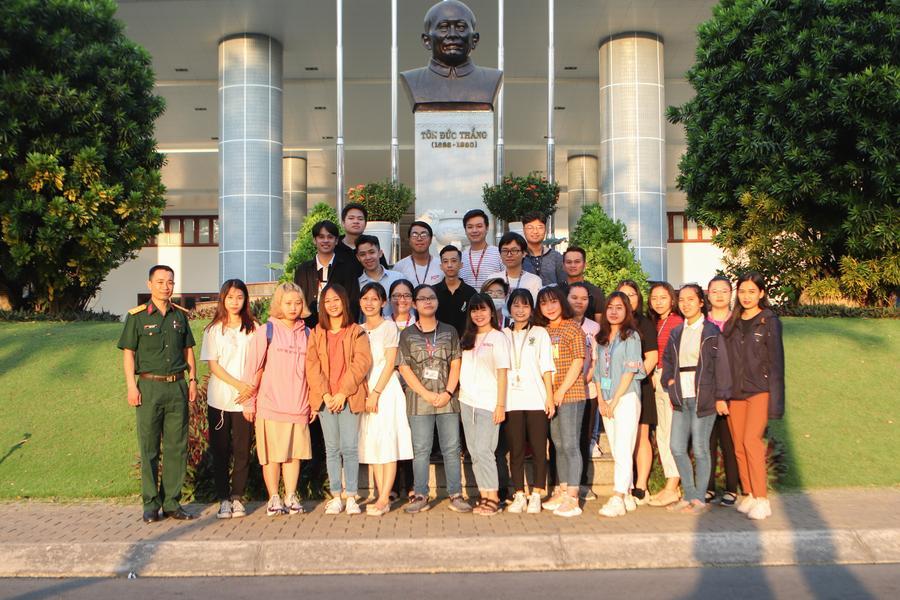
ở phía sau lưng của nhóm bạn trẻ có sự xuất hiện của một bức tượng